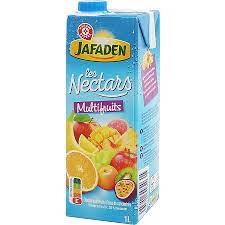
Waste category: cardboard